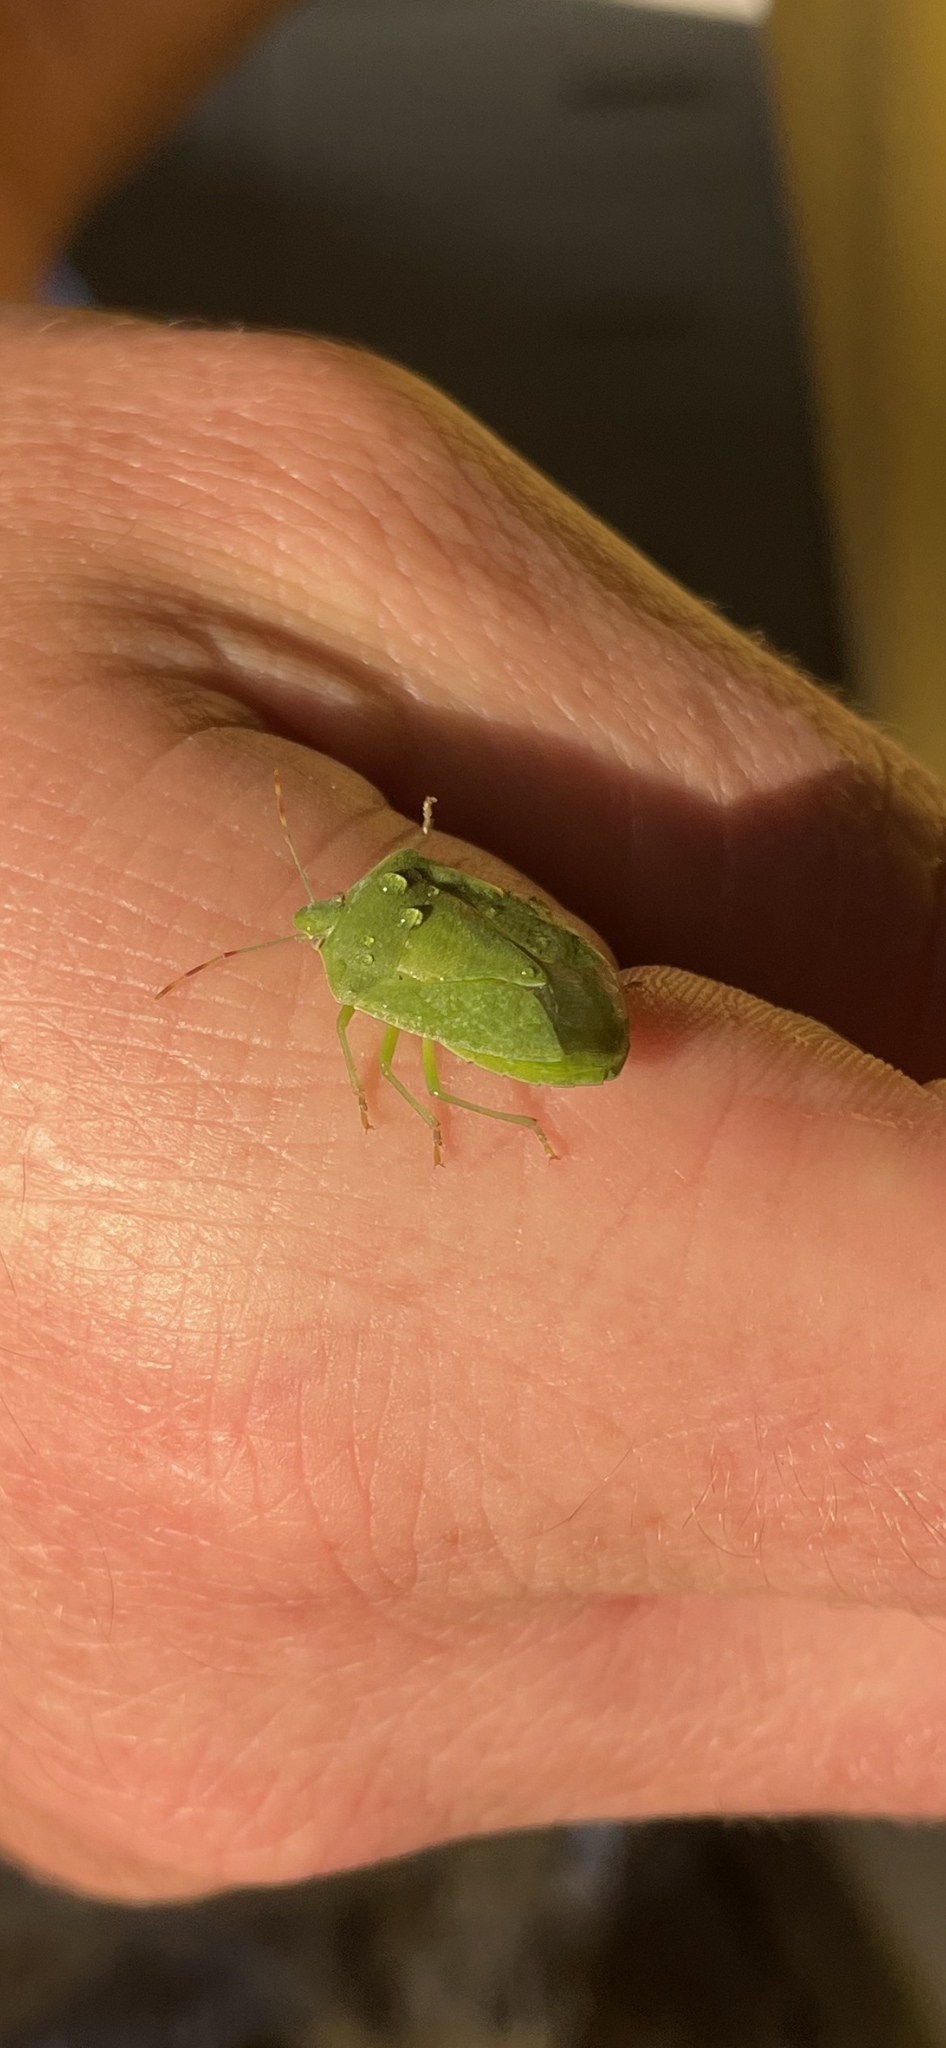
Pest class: stink_bug